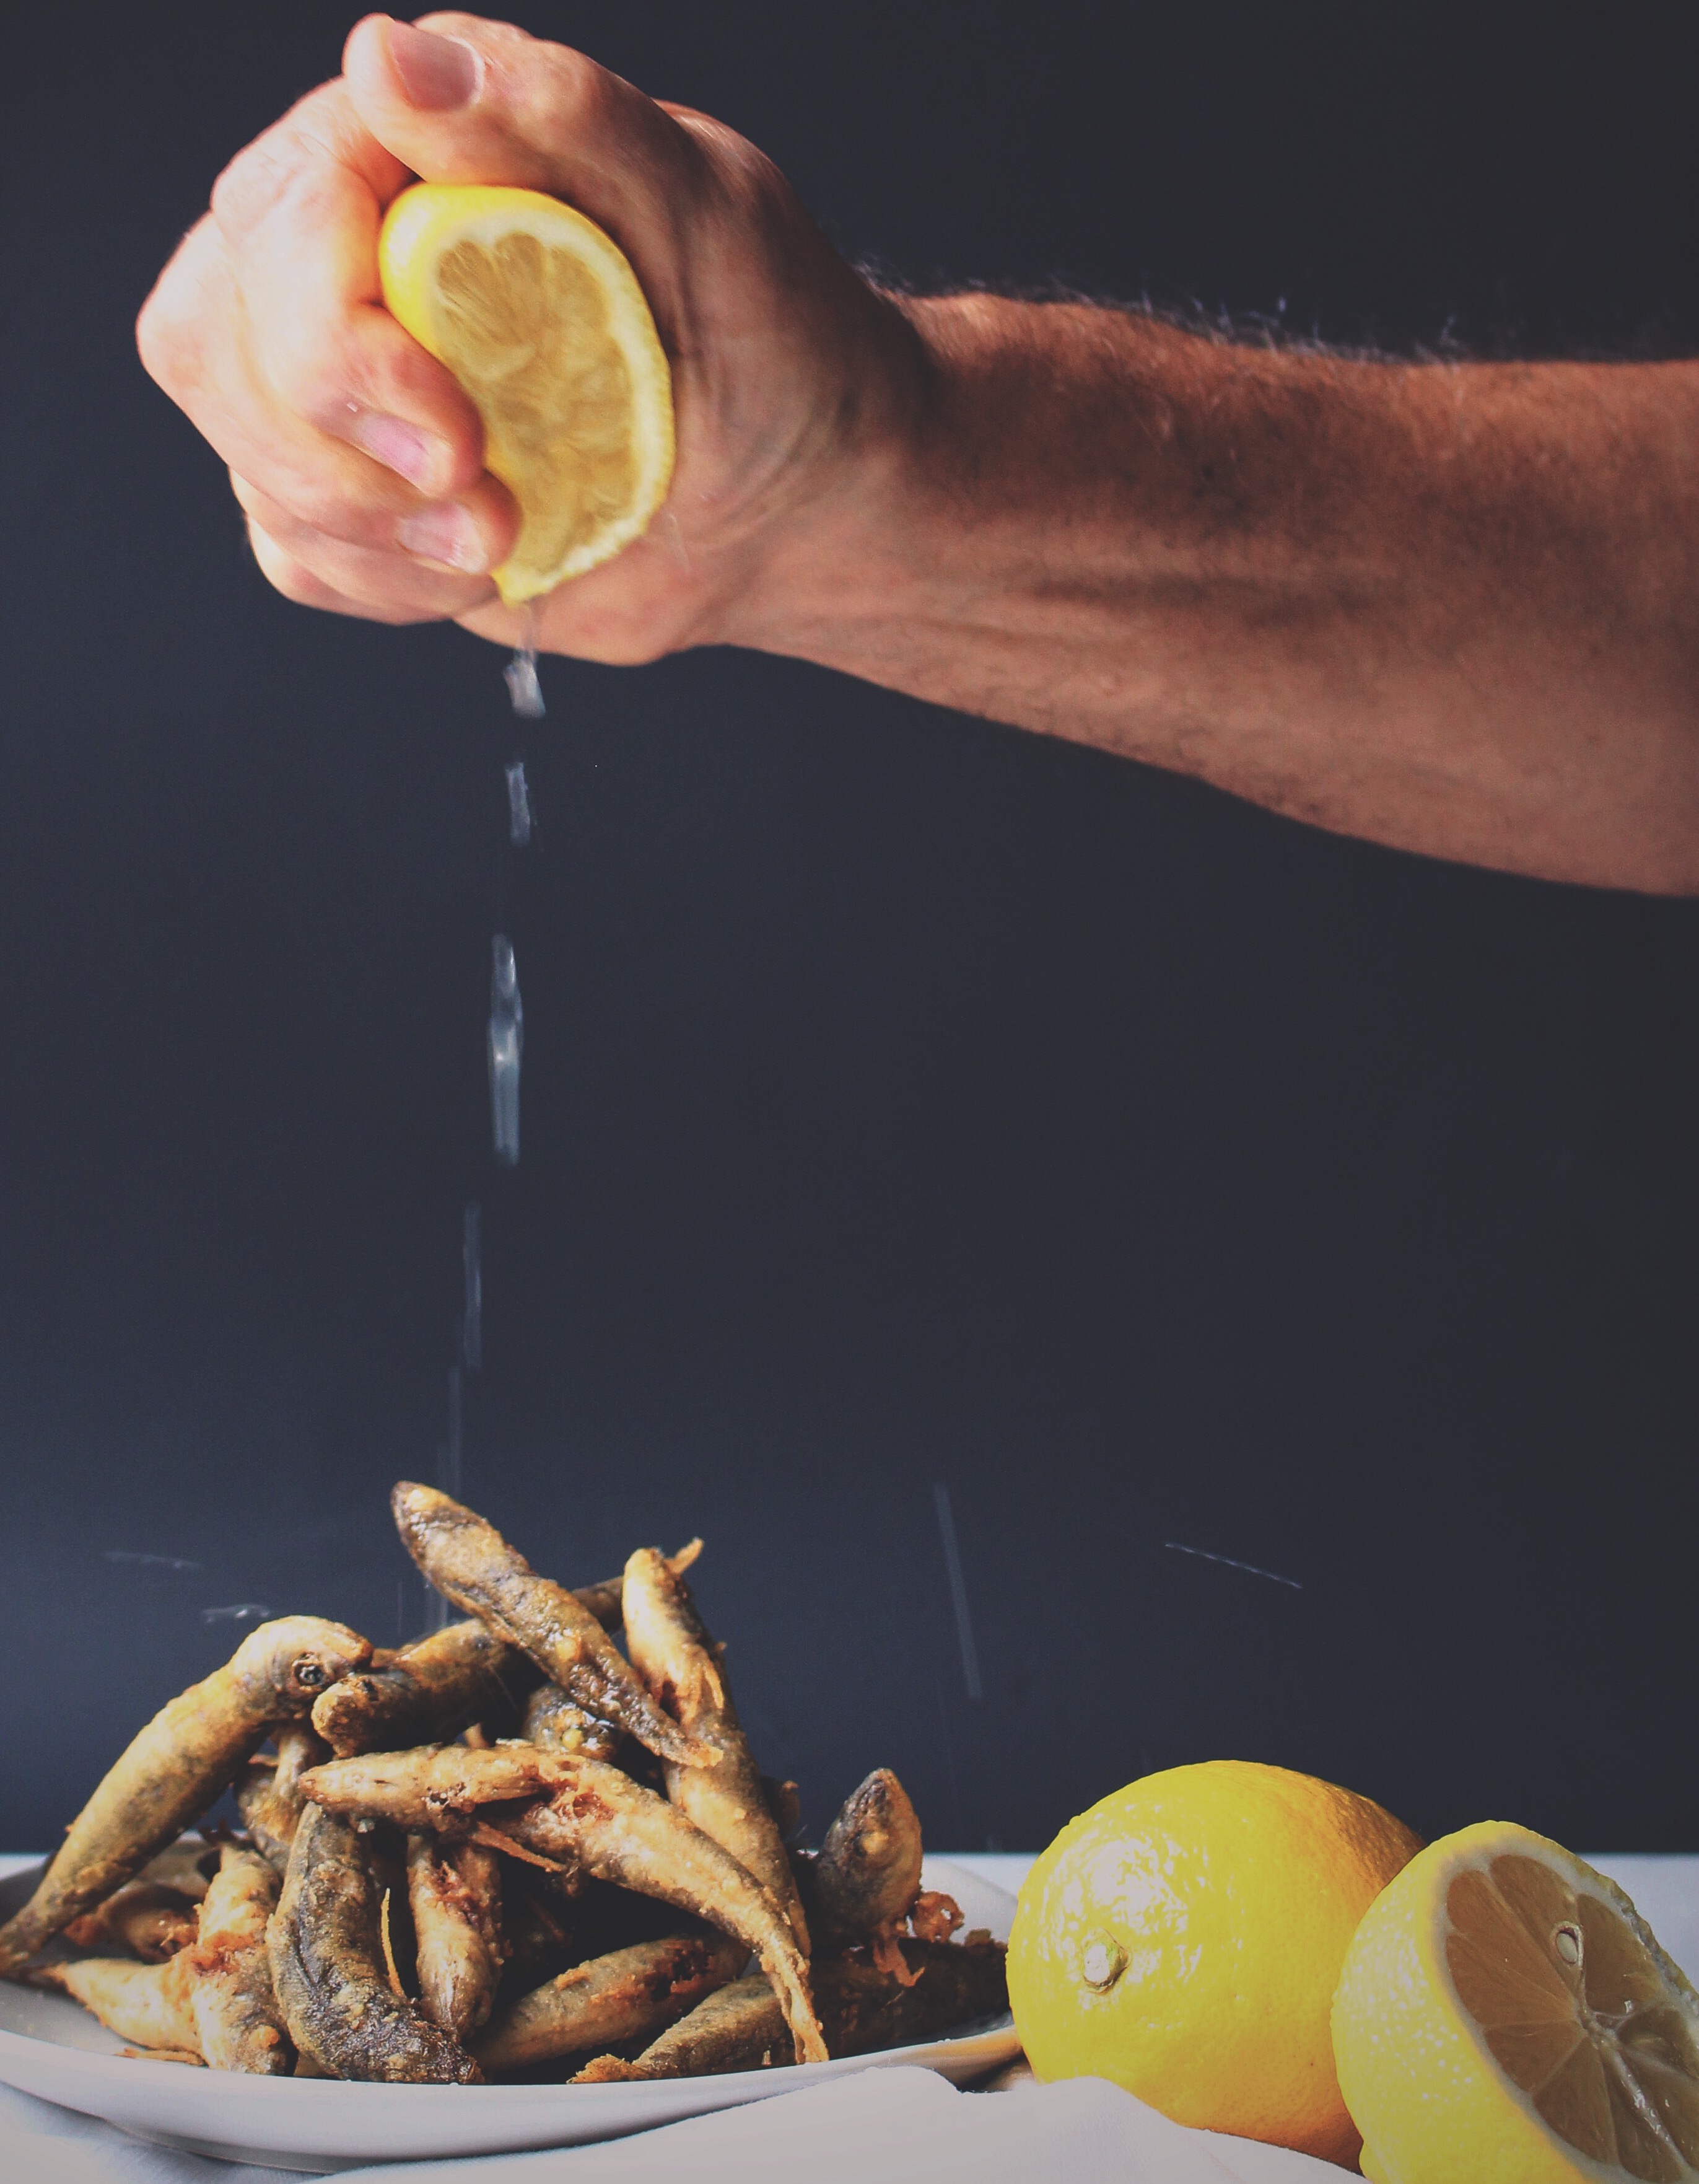
hand, plant, fruit, flower, dish, meal, food, produce, fish, arm, still life, lemon, painting, squeeze, fried, hairy, flavor, flowering plant, sense, land plant